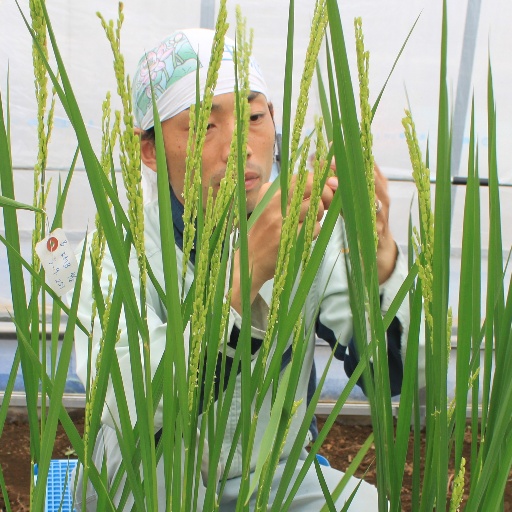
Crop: rice